I Pity the Fool (TV series)

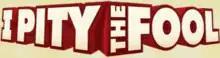

I Pity the Fool is a 2006 American reality television series starring Mr. T, originally airing on TV Land.